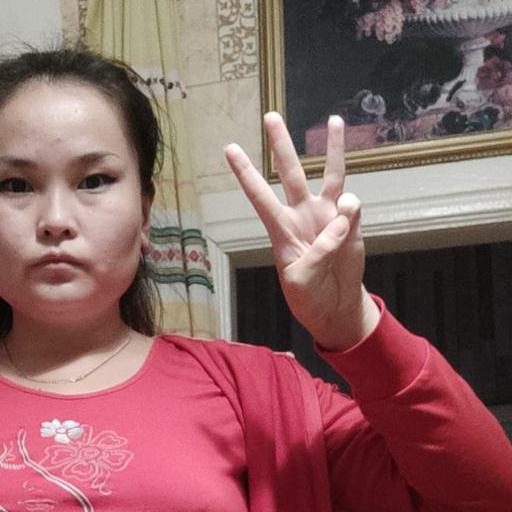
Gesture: three